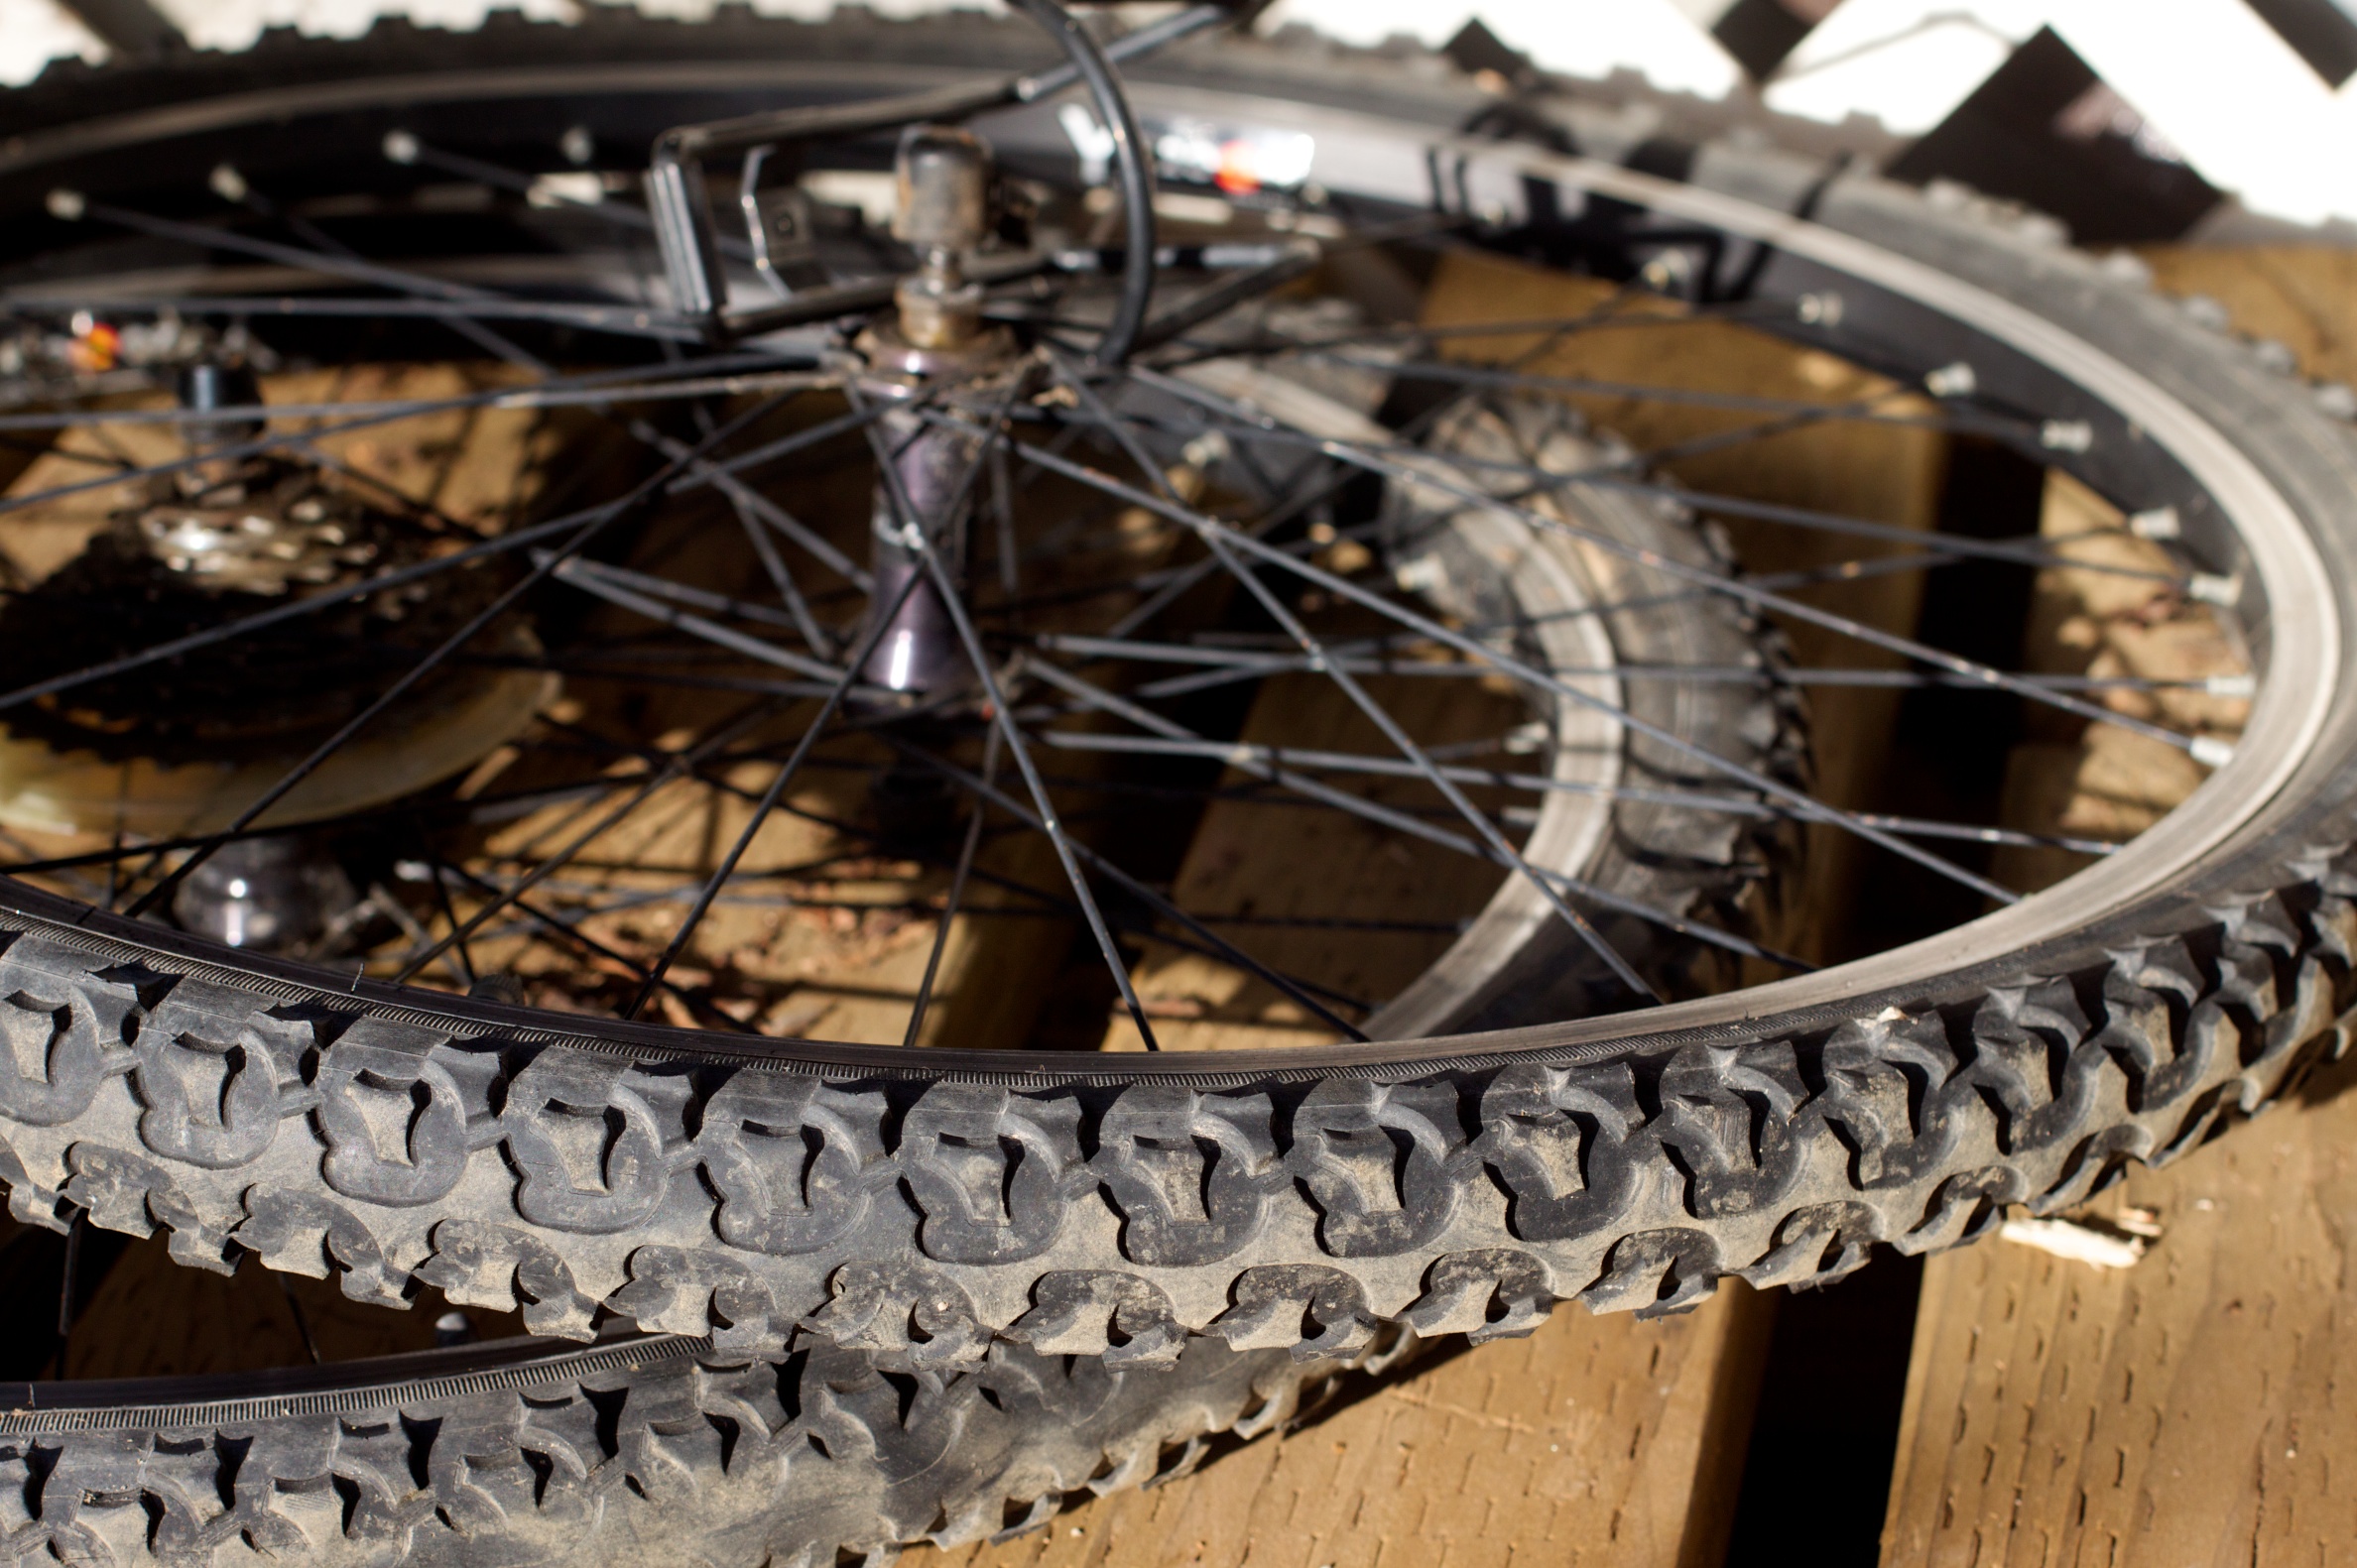
wheel, bicycle, vehicle, spoke, tire, mountain bike, rim, auto part, bicycle frame, bicycle wheel, bicycle part, cyclo cross bicycle, automotive tire, bmx bike, road bicycle